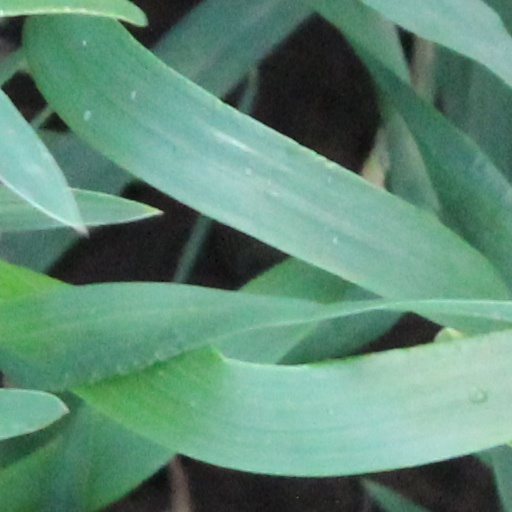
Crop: wheat